Governor of Konya

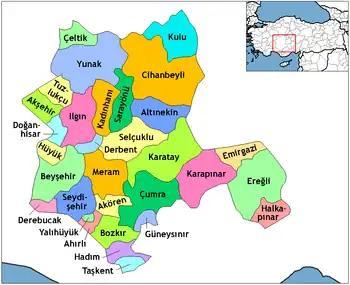
Map of the Province of Konya, showing the provincial districts.

Governor of Konya (Turkish: "Konya Valiliği") is the civil service official responsible for both national government and state affairs in the Province of Konya. Similar to the Governors of the 80 other Provinces of Turkey, the Governor of Konya is appointed by the Government of Turkey and is responsible for the implementation of government legislation within Konya. The Governor is also the most senior commander of both the Konya provincial police force and the Konya Gendarmerie.